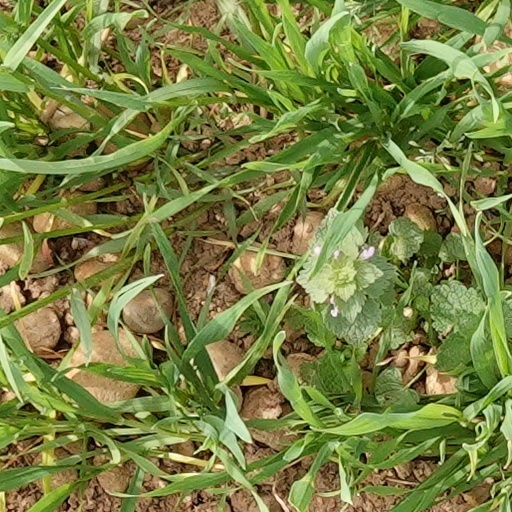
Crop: wheat